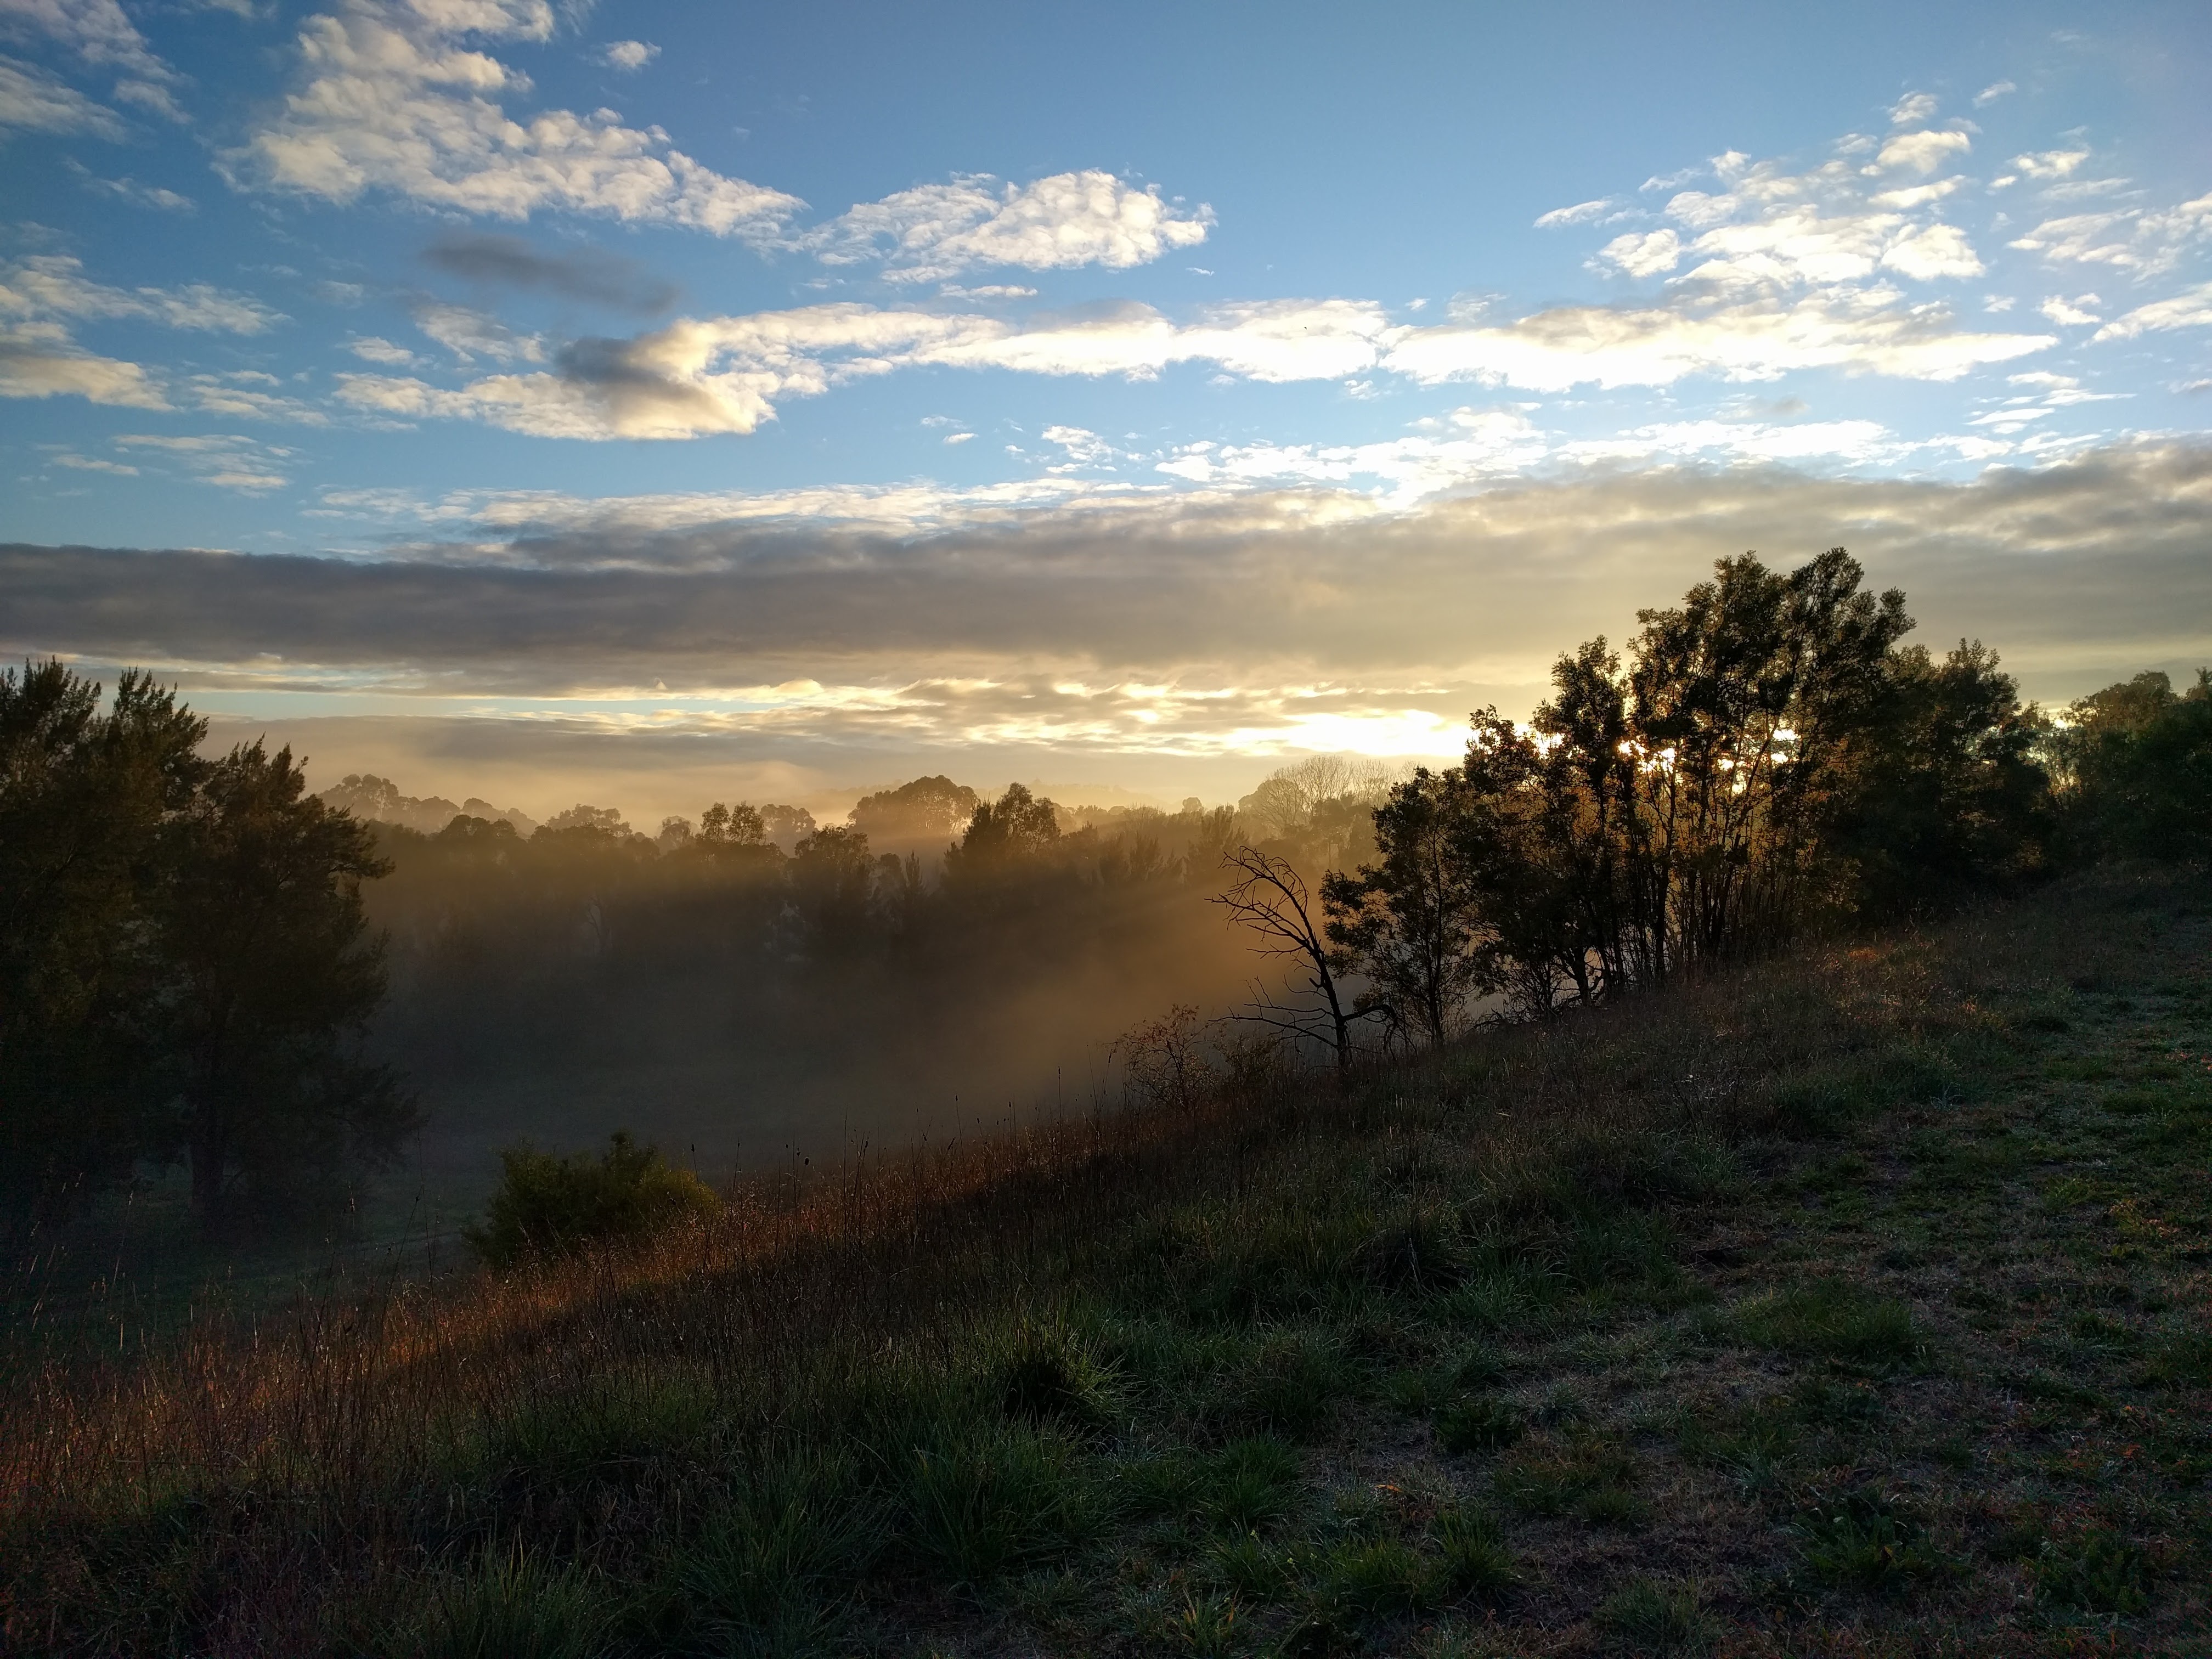
landscape, tree, nature, forest, grass, horizon, wilderness, mountain, cloud, sky, sun, fog, sunrise, sunset, mist, field, meadow, prairie, sunlight, morning, hill, dawn, dusk, evening, autumn, plain, australia, grassland, habitat, canberra, rural area, natural environment, atmospheric phenomenon, woody plant